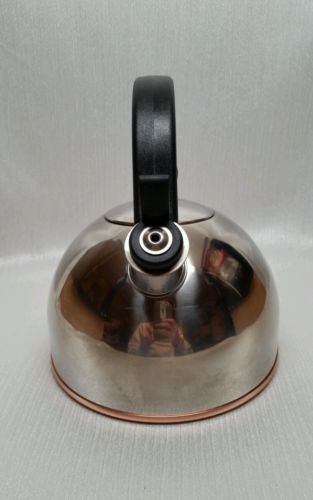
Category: kettle